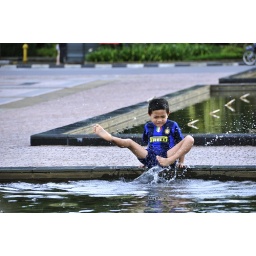
A little boy playing in the water fountain near the river